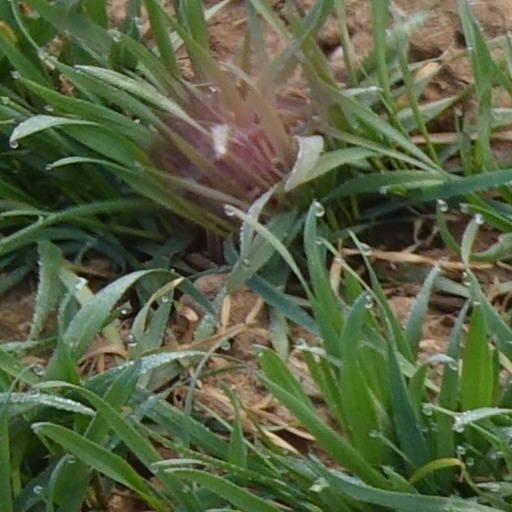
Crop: wheat